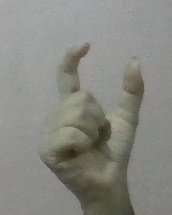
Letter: nun